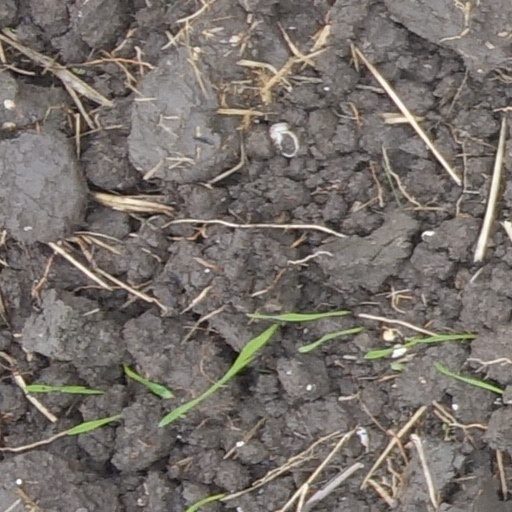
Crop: wheat